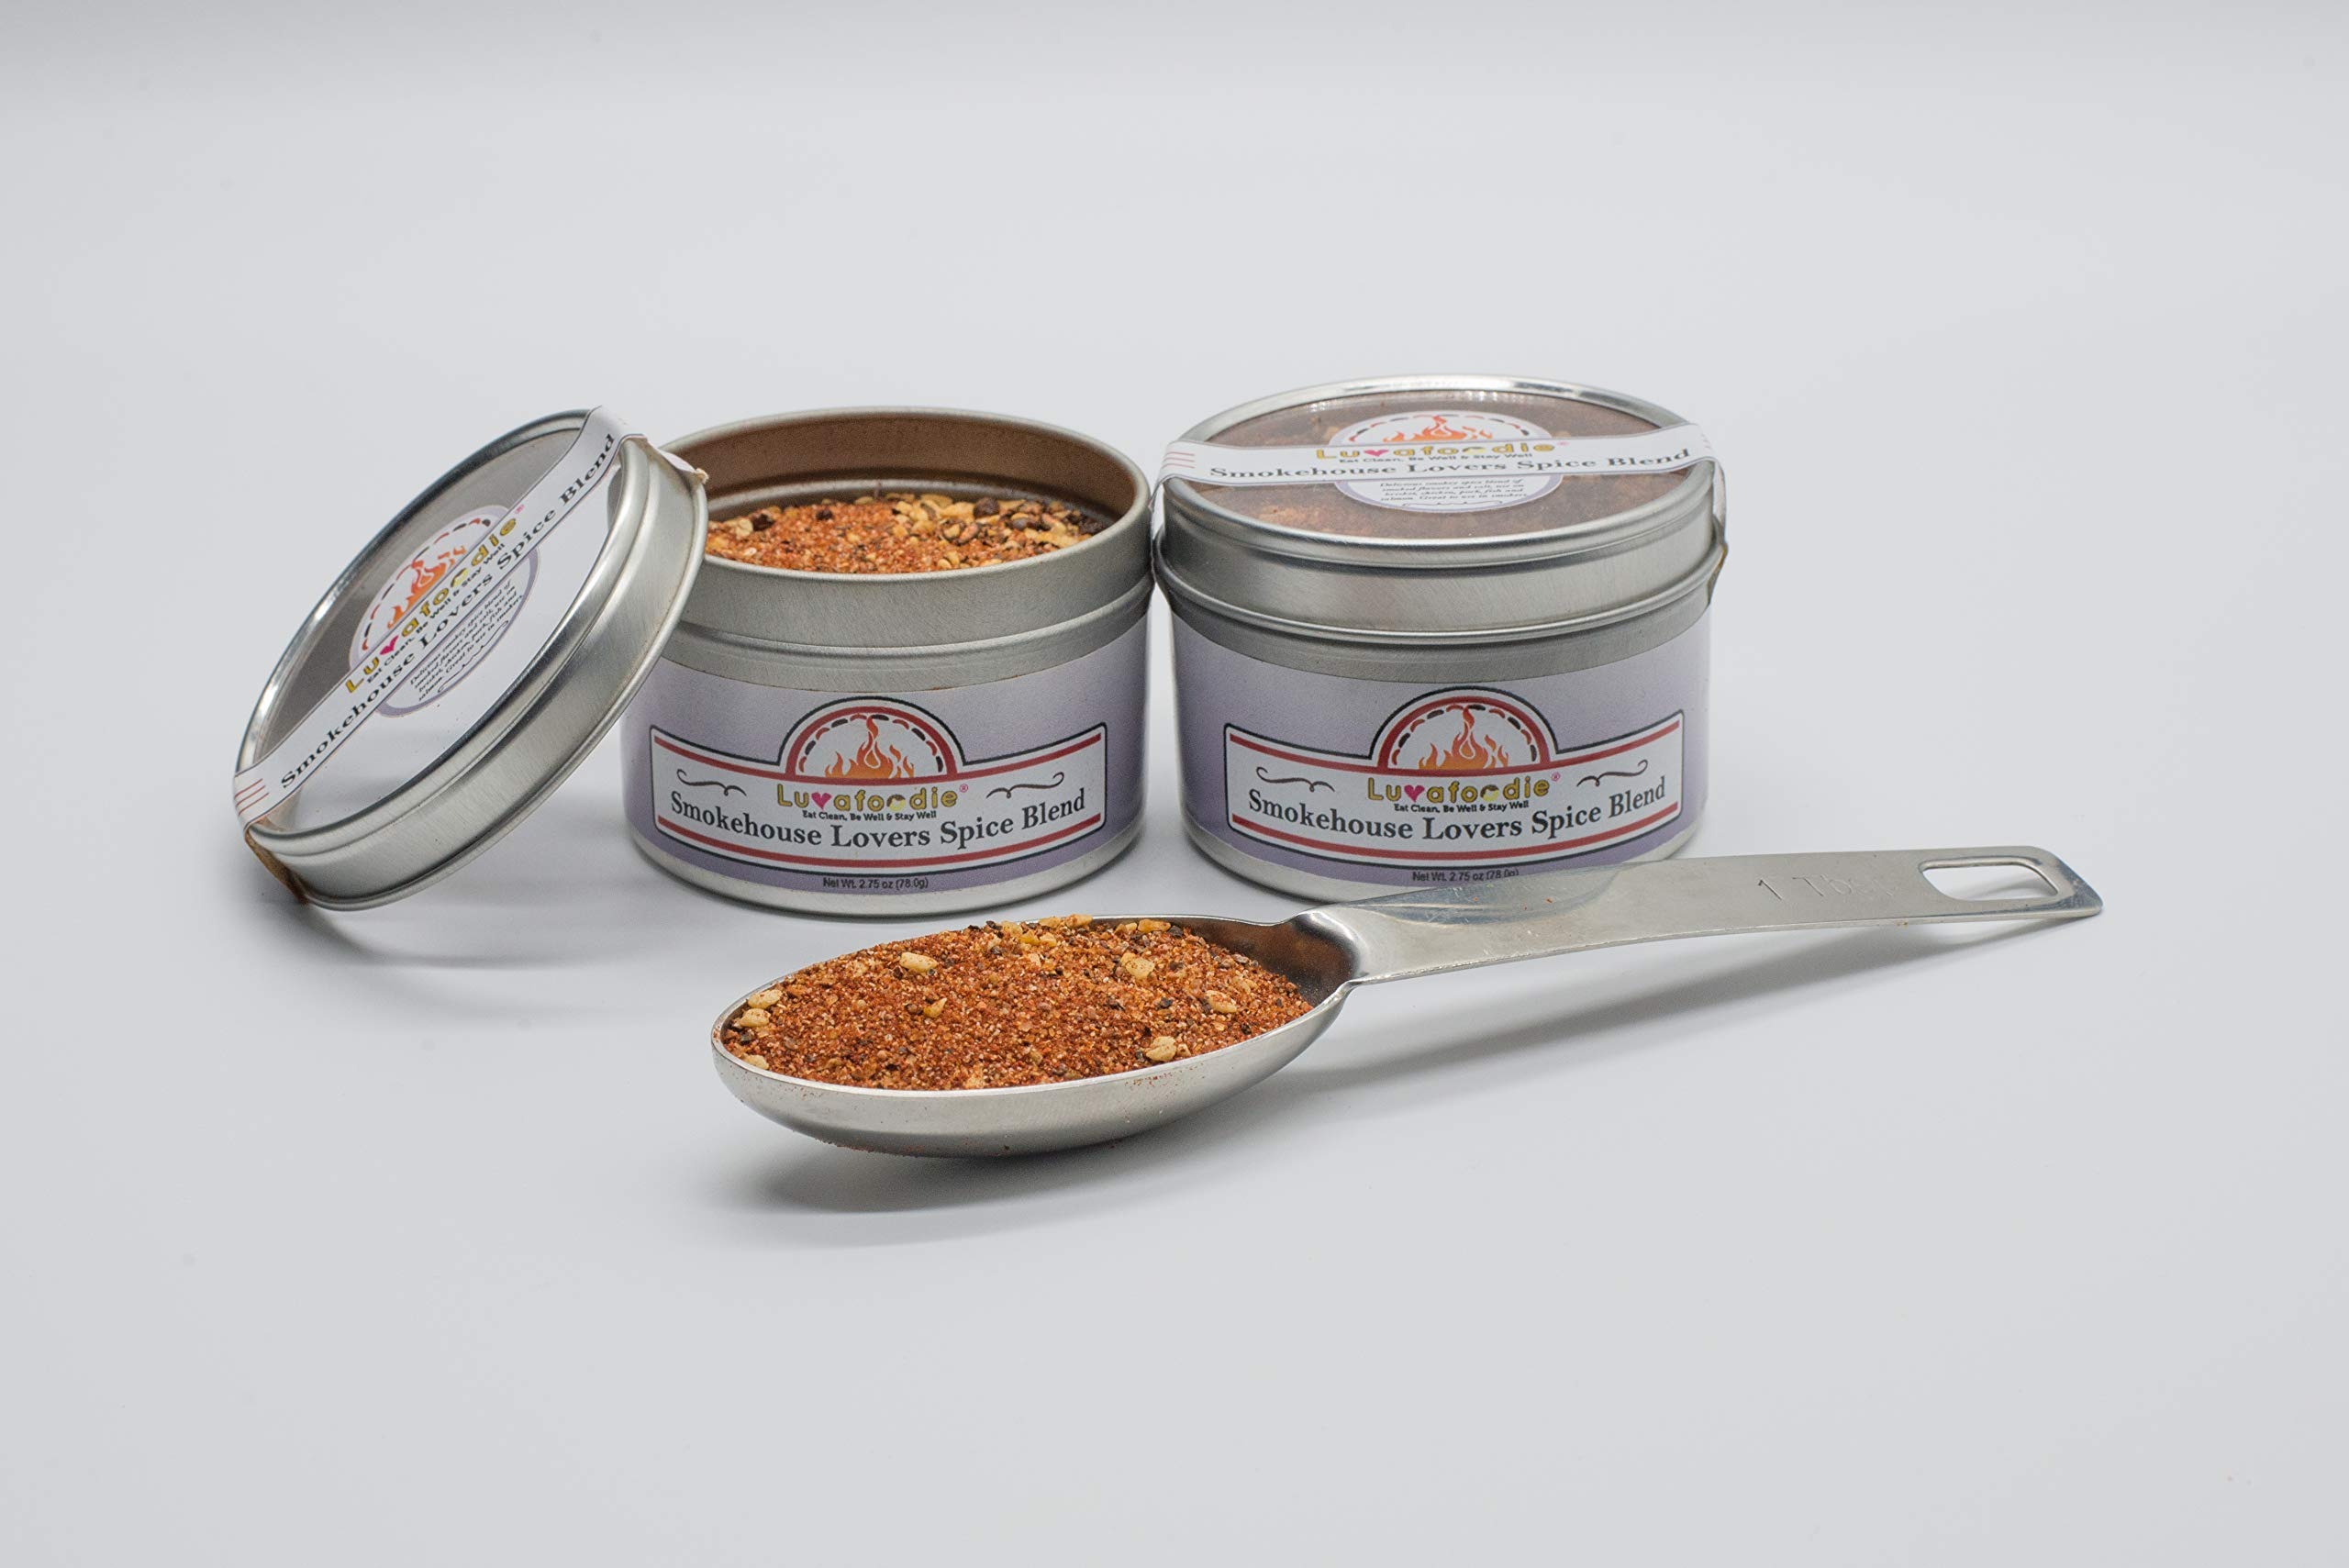
Item Name: Luvafoodie Smoke House Lovers Spice Blend
Bullet Point 1: Smoky Spice Blend for Grilling and BBQ
Bullet Point 2: Smoky flavorful spice to use on ribs, pork, chicken, fish, shrimp. Use
Bullet Point 3: Smoky Grilling
Bullet Point 4: Gluten Free Spice
Bullet Point 5: NON GMO Spice
Product Description: A fantastic new smokey blend of smoked salt, black pepper, garlic, onion, Worcestershire, and smoked paprika. Use in smokers, BBQ and Grilling. Tastes great on chicken, pork, ribs, brisket, turkey, salmon and shrimp. This is going to be a popular spice to use all summer long. NON GMO, Vegan, Gluten Free and Chemical Free. Get two spice tins, cost includes shipping Ingredients: Smoked Salt, Smoked Paprika, Black Pepper, Garlic, Onion, Worcestershire
Value: 1.0
Unit: Ounce

Price: 16.99